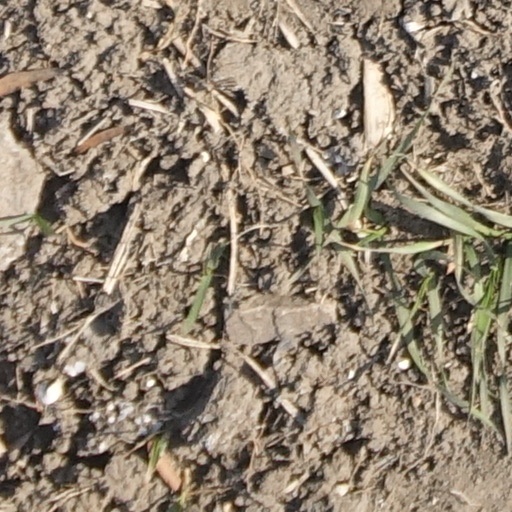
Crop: wheat